Louis-Sébastien Lebrun

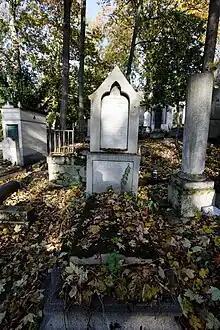

Louis-Sébastien Lebrun (10 December 1764 in Paris - 27 June 1829 idem) was a French opera singer and composer.